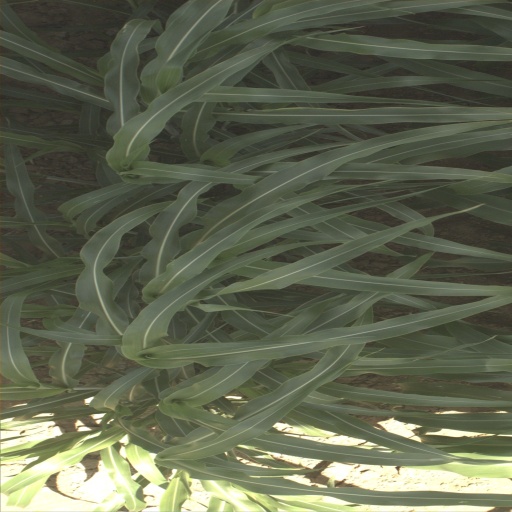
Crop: sorghum